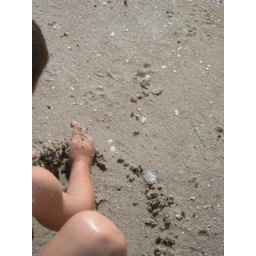
castle in the sand